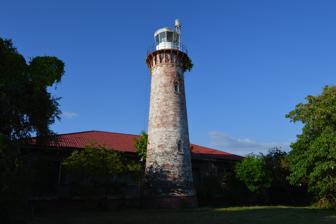
Building: Cape Santiago Lighthouse, Philippines
Country: Unknown
Year built: 1890
For the lighthouse in New Taipei , Taiwan , see Cape Santiago Lighthouse, Taiwan . Historic lighthouse in Batangas, Philippines Lighthouse Cape Santiago Lighthouse The lighthouse in November 2018 Location Barangay Bagong Silang, Calatagan , Batangas , Philippines Coordinates 13°46′17″N 120°39′09″E / 13.7713°N 120.6525°E / 13.7713; 120.6525 Tower Constructed 1887 Construction Brick and lime cement Automated 1978 Height 15.5 metres (51 ft) Shape Round Markings Red tower and lantern Power source solar power Heritage National Historical Landmark Light First lit 1890 Focal height 27.1 metres (89 ft) Lens Fourth-order Fresnel lens Range 28.71 kilometres (15.50 nmi) Characteristic Fl (3) W 5s. Cape Santiago Lighthouse , also known as Faro de Cabo Santiago ( Filipino : Parola ng Cabo Santiago ), is a historic lighthouse located about 130 kilometres (81 mi) southwest of Manila in Barangay Bagong Silang, Calatagan , Batangas , Philippines . It is the oldest working lighthouse in Batangas and one of the oldest working lighthouses in the Philippines . It serves as a guide for ships passing through the Verde Island Passage and entering Manila Bay . History The lighthouse in 1903 The NHCP historical marker installed on the site in 2018 The Cape Santiago Lighthouse was among the lighthouses constructed by the Spanish colonial authorities in the Philippines from 1846 to 1896 as part of the Plan General de Alumbrado de Maritimo de las Costas del Archipelago de Filipino (Masterplan for the Lighting of the Maritime Coasts of the Philippine Archipelago), the goal of which was to install 55 lighthouses all over the archipelago, including its remotest corners. In 1887, Spanish engineer Magin Pers y Pers, who also designed the lighthouses at Cape Bojeador and Cape Engaño , proposed the construction of a lighthouse in Cape Santiago after conducting a site evaluation. Don Santiago Zobel, the rich landowner of Hacienda Bigaa in Calatagan, donated the one-hectare property where the lighthouse was constructed. Construction company Aldecoa y Compania constructed the lighthouse based on a design by Spanish engineer Guillermo Brockman. Made of brick and lime cement, the red round structure is 15.5 metres (51 ft) tall and was modeled after Europe 's medieval castles. A lighthouse keeper's house was also built beside the lighthouse tower where the keeper and his or her family can take up residence. The lighthouse was inaugurated and lit on December 15, 1890. After the American annexation of the Philippines in 1898, the management of the Spanish-built lighthouses in the country fell into American hands. From 1900 to 1902 — the height of the Philippine–American War — the American gunboat USS Villalobos , a former Spanish gunboat captured after the American annexation of the Philippines, guarded the lighthouse. The gunboat regularly patrolled the area around the lighthouse, Malabrigo Point and Cabra Island from its base in Cavite , maintaining a communication link with the Marines guarding lighthouses and keeping a sharp lookout for smuggling and trafficking of supplies to Filipino revolutionaries. During World War II , the lighthouse suffered minor damage after American warplanes strafed a Japanese garrison in the area. Over the succeeding years, the lighthouse deteriorated due to neglect and its original light source went missing. In 1980, the Japanese government, through the Japan International Cooperation Agency , donated a light bulb to replace the missing light source. The bulb has since been replaced with a modern, solar-powered lens that the Philippine Coast Guard (PCG) has recently installed. In 1990, the PCG renovated the abandoned lighthouse keeper's house and repurposed it as an inn for tourists. It renovated structure was unveiled on December 15, 1990 — the centenary of the lighthouse's inauguration. On April 18, 1995, the PCG, then under Commodore Arturo Capada, signed a memorandum of understanding (MOU) with former Batangas Governor and Resort Association of the Philippines Inc. (RAPI) president Jose Antonio Leviste to develop Cape Santiago into a tourism site. RAPI reclaimed around 9,000 square metres (97,000 sq ft) of sea along the shoreline of the lighthouse, an action that was not part of the MOU, which only authorized the improvement of the existing building and development of the surrounding land area. The development has since been discontinued. In October 2007, the Philippine Coast Guard Auxiliary proposed to adopt and restore the lighthouse as its headquarters. On March 12, 2018, the National Historical Commission of the Philippines installed a historical marker on the site, designating its status a National Historical Landmark. See also List of lighthouses in the Philippines Calatagan, Batangas Cape Santiago References